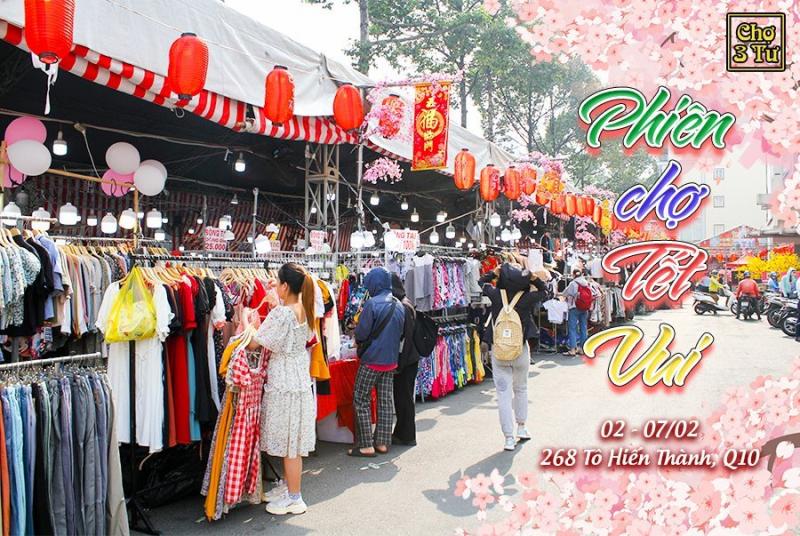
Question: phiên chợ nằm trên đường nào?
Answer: đường tô hiến thành